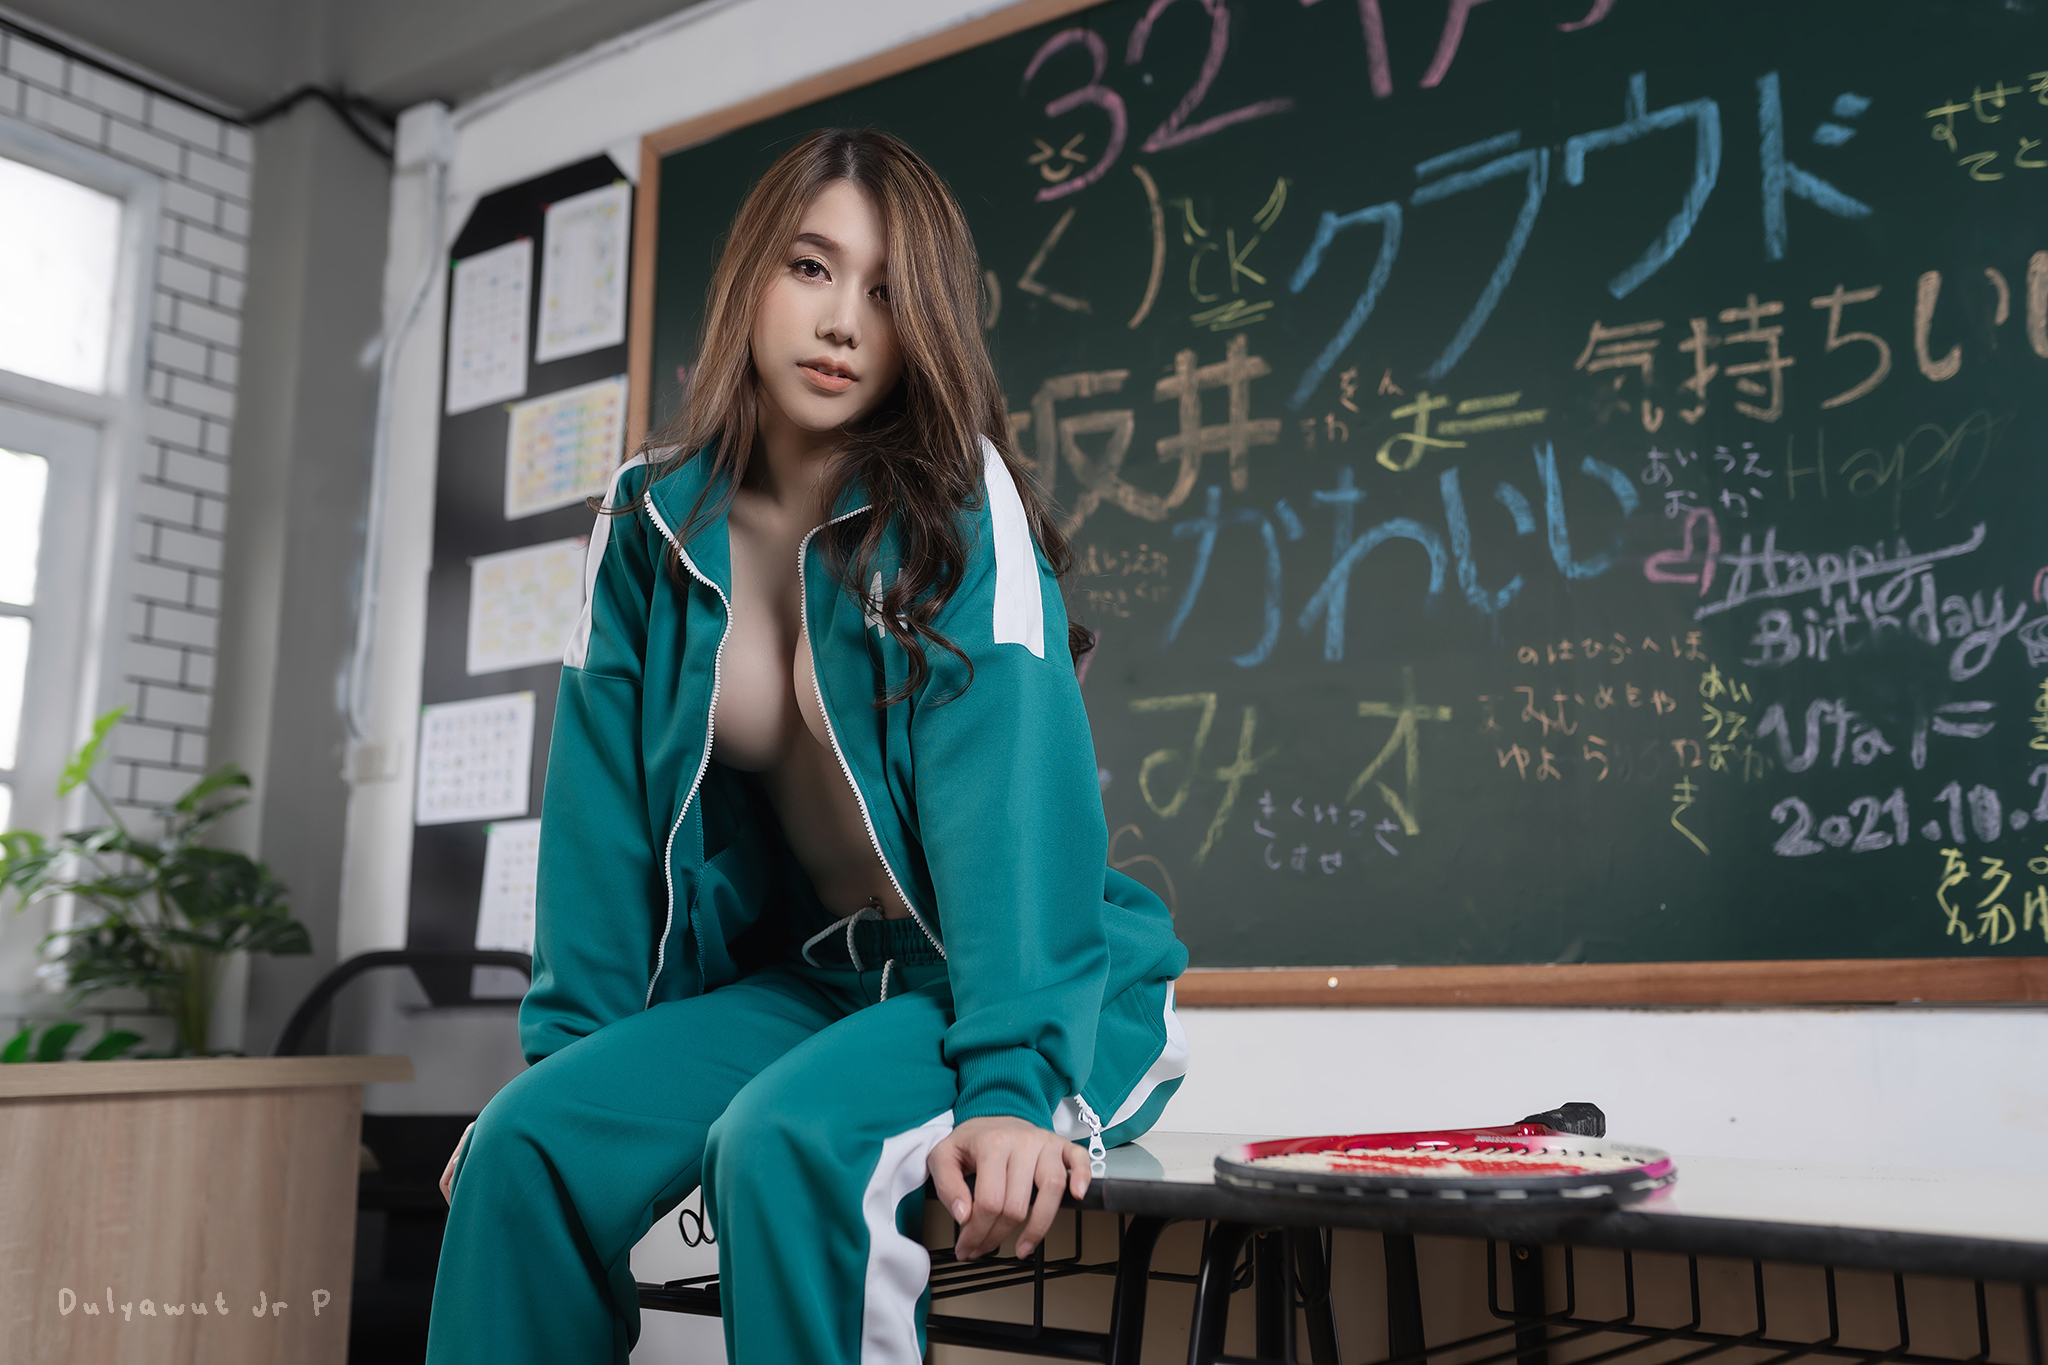
sexy, girl, girls, thai, korea, china, cute, woman, model, person, handwriting, window, plant, sleeve, collar, houseplant, street fashion, waist, blazer, blackboard, thigh, chalk, fashion design, formal wear, denim, knee, electric blue, scarf, writing, teacher, jewellery, sitting, white collar worker, room, Luggage and bags, uniform, class, necklace, fashion accessory, education, job, bag, employment, top, handbag, photo shoot